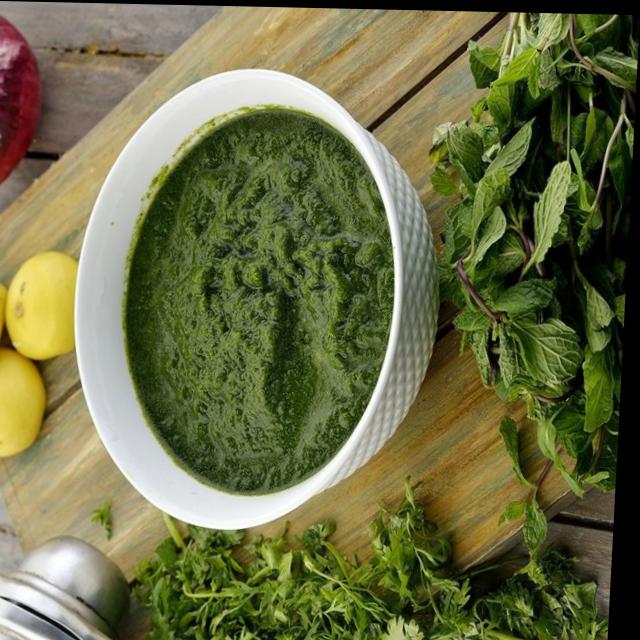
Dish: green_chutney